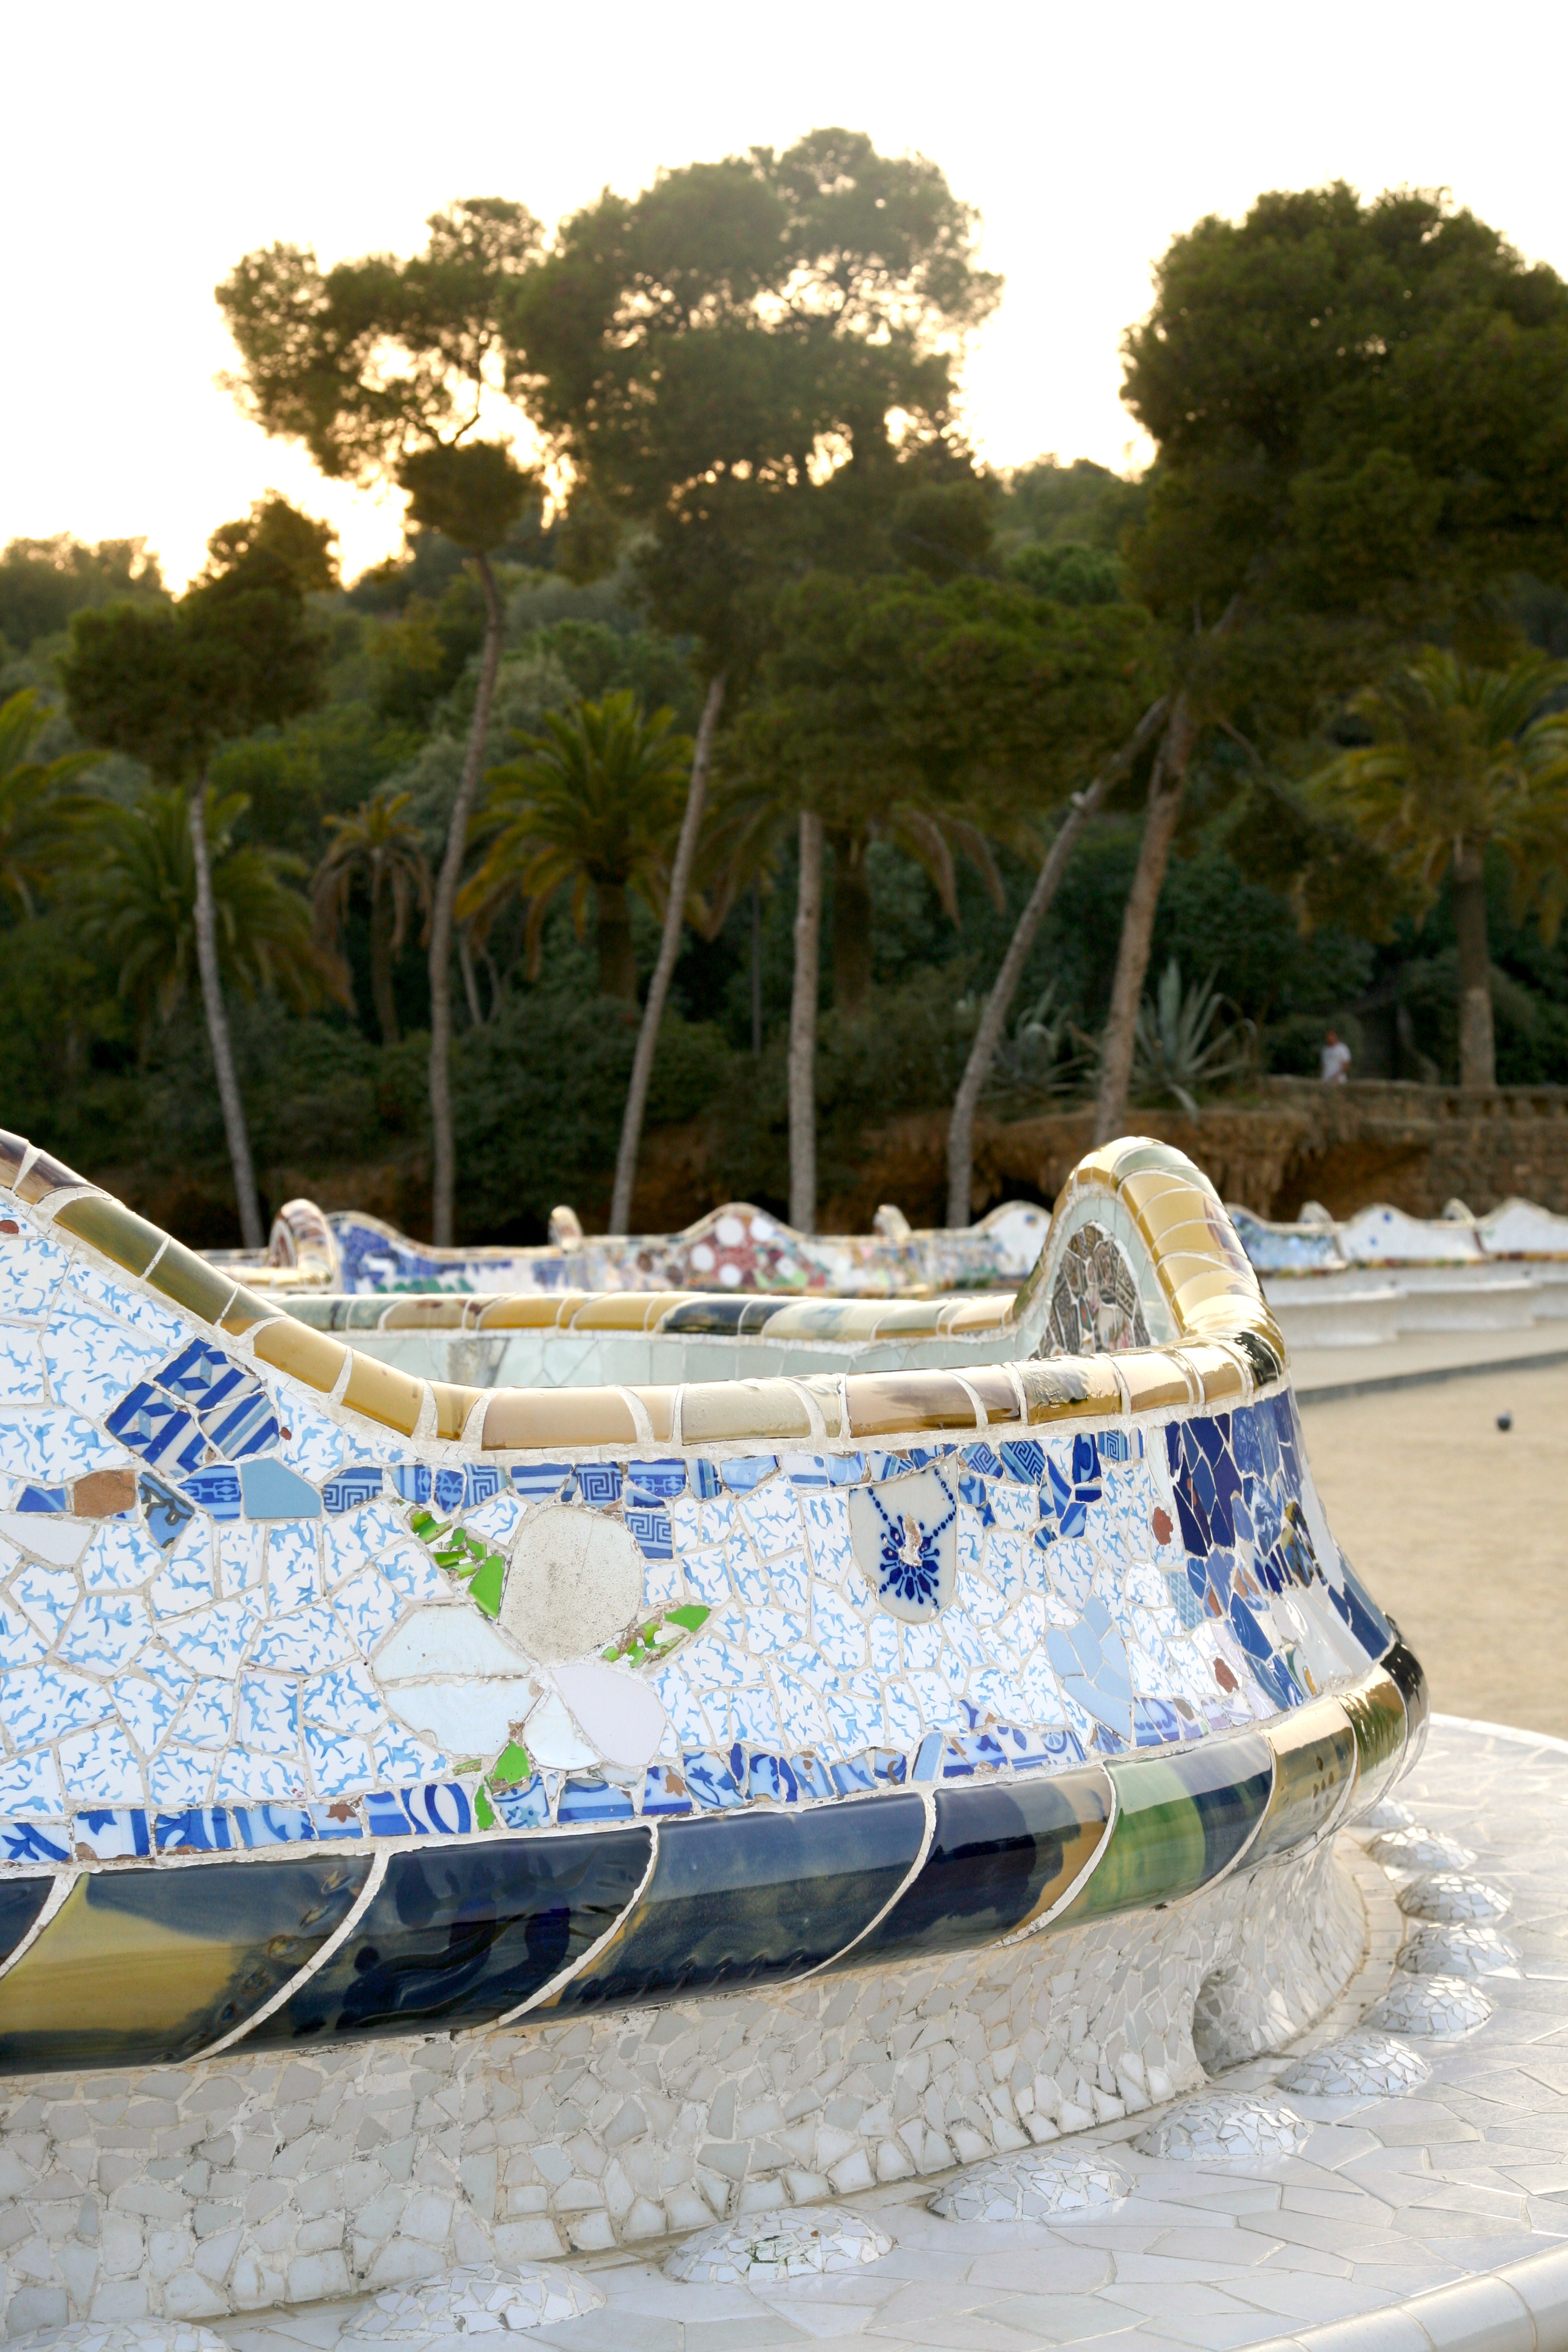
architecture, boat, bench, vacation, vehicle, park, garden, barcelona, waterway, bank, spain, espagne, artnouveau, boating, mosaic, arquitectura, catalonia, catalua, barcelone, mosaico, gaudi, 5d, banco, jardin, parque, watercraft, guell, architektur, espana, banc, catalogne, spanien, mosaique, spanje, espanya, katalonien, mosaik, elcarmel, parquegell, parkgell, moderniststyle